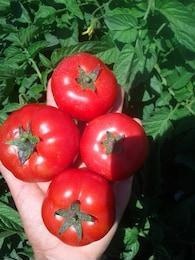
Label: tomato